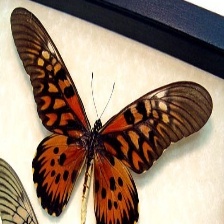
Species: AFRICAN GIANT SWALLOWTAIL